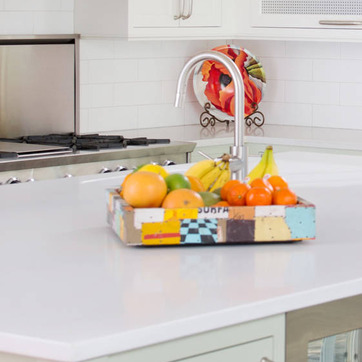
Material: food